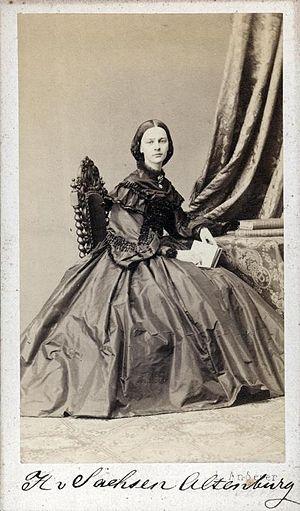
La princesse Marie-Gasparine de Saxe-Altenbourg, fille d'Édouard de Saxe-Altenbourg et de son épouse la princesse Louise Caroline Reuss de Greiz, était l'épouse de Charles-Günther de Schwarzbourg-Sondershausen.